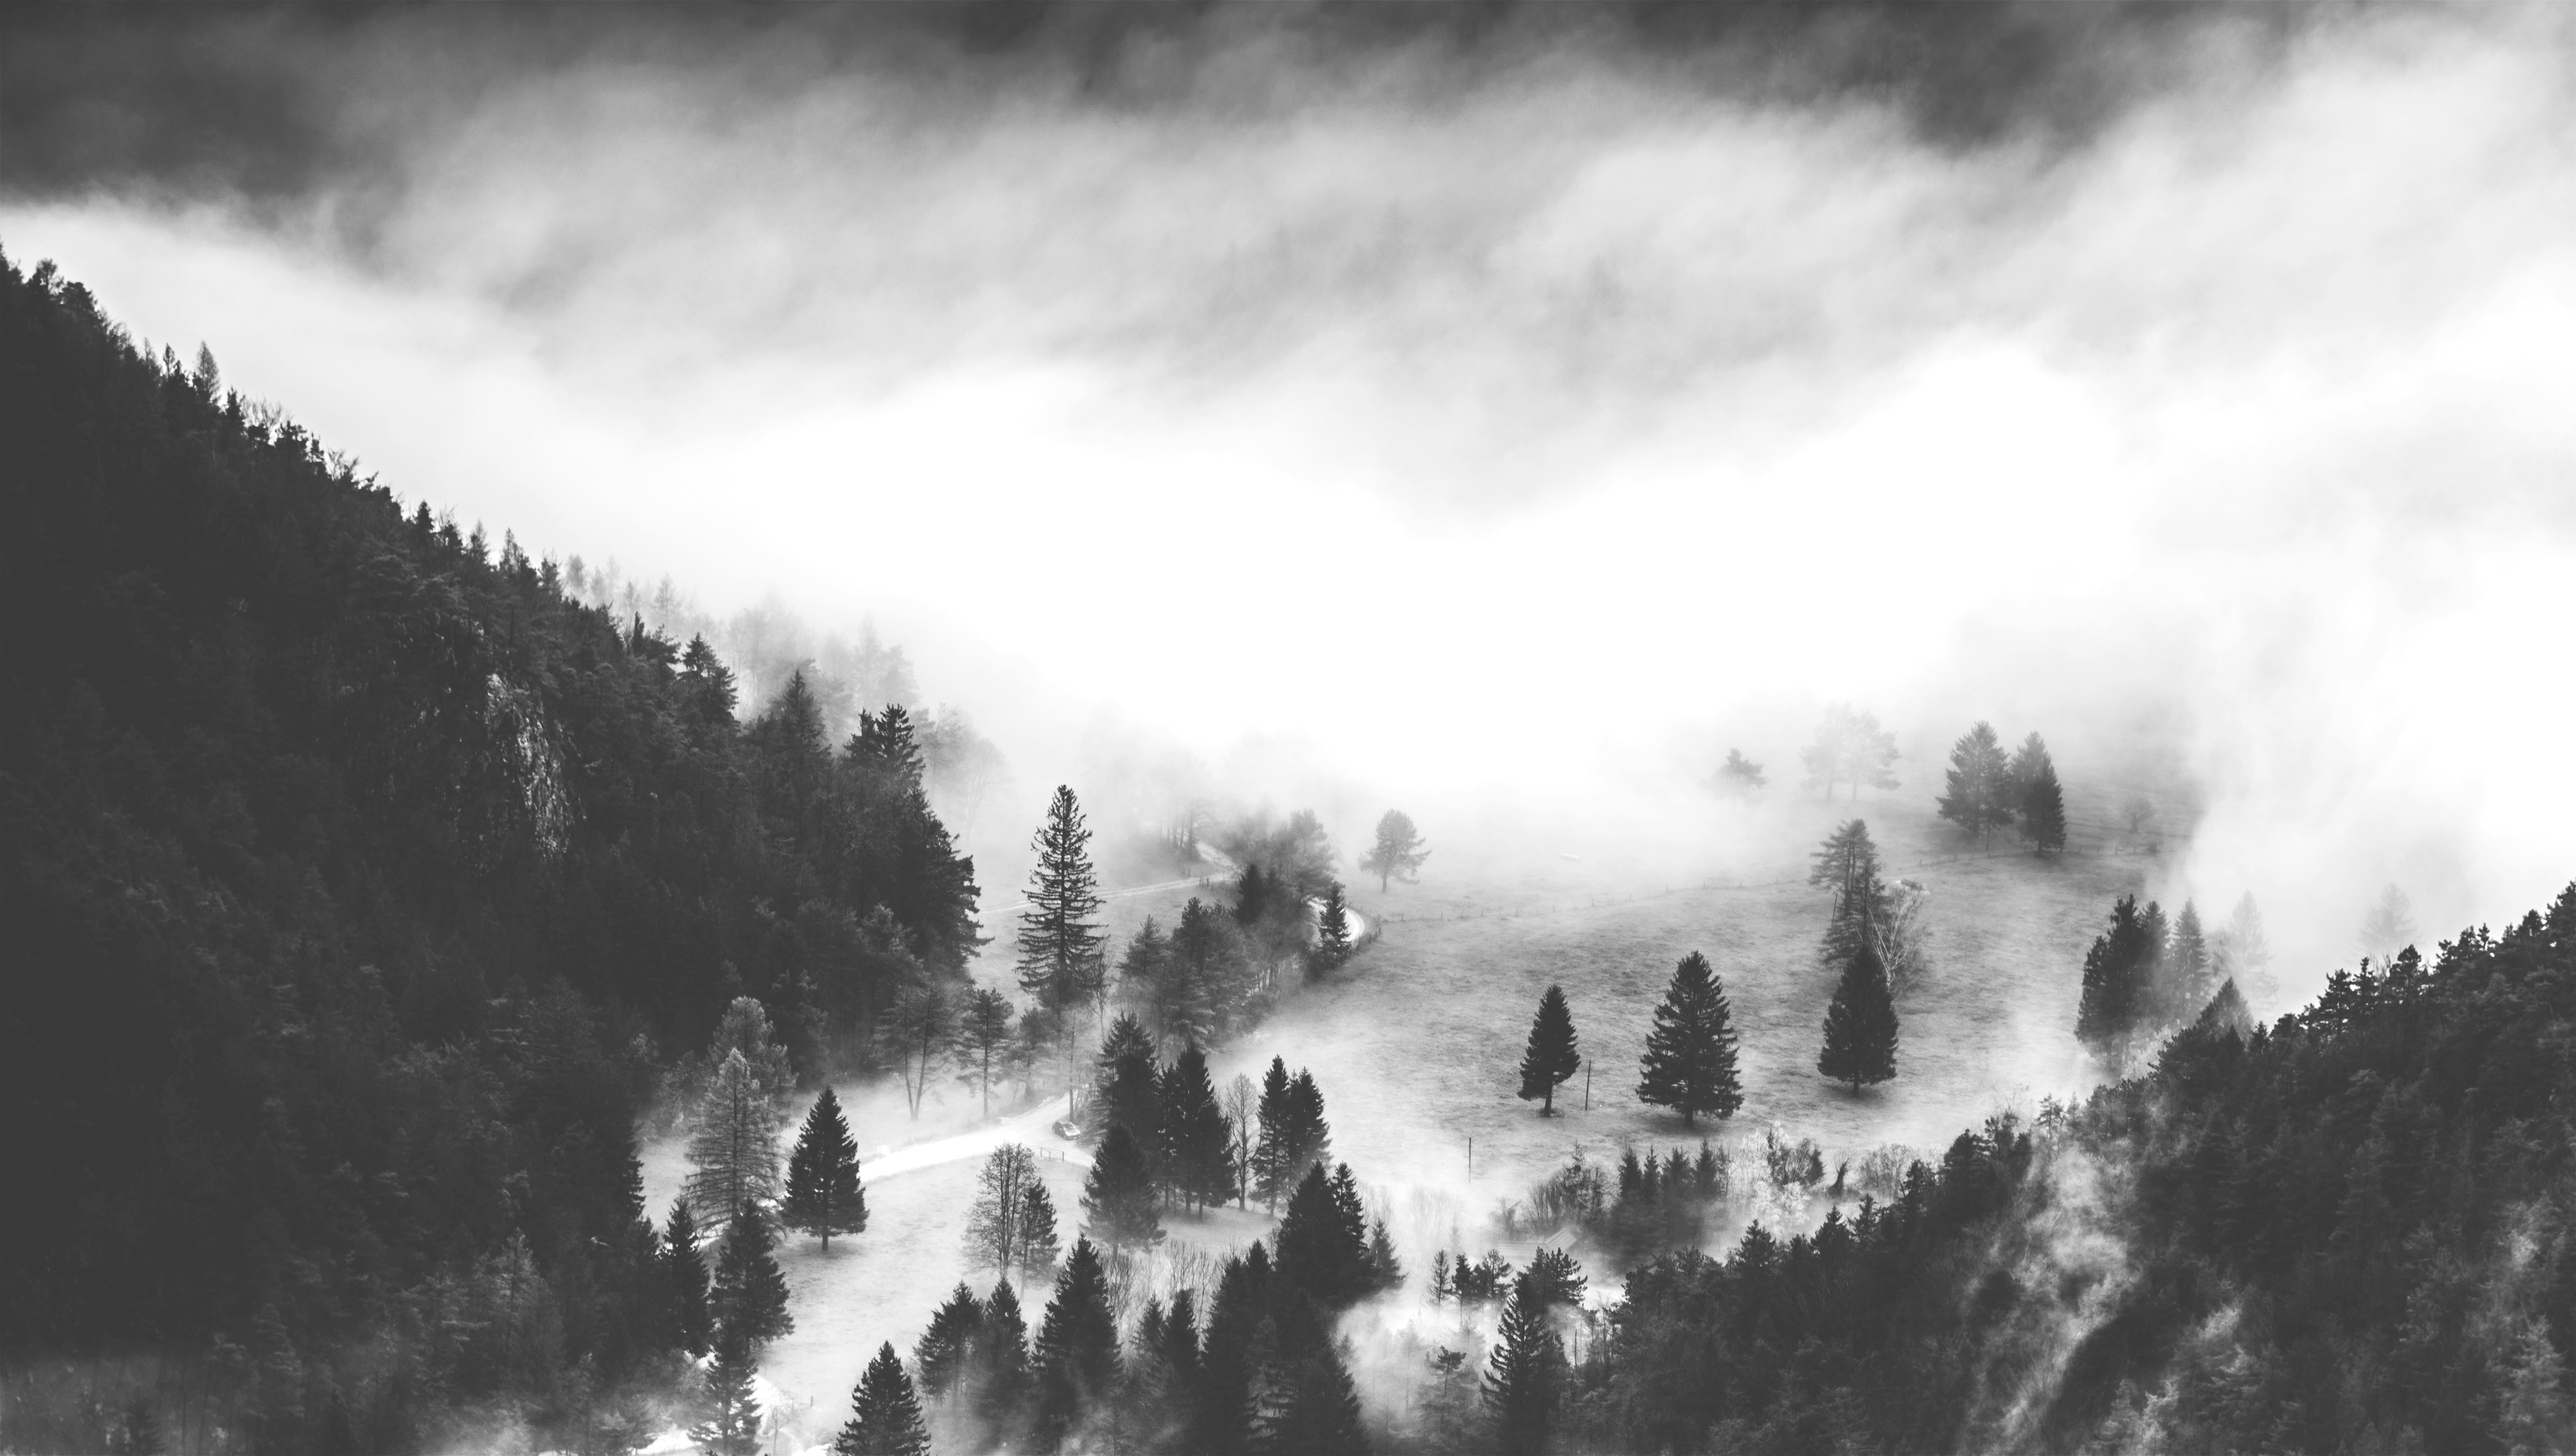
tree, nature, forest, mountain, snow, winter, cloud, black and white, fog, mist, white, photography, mountain range, weather, tree and black, monochrome, monochrome photography, atmospheric phenomenon, woody plant, mountainous landforms